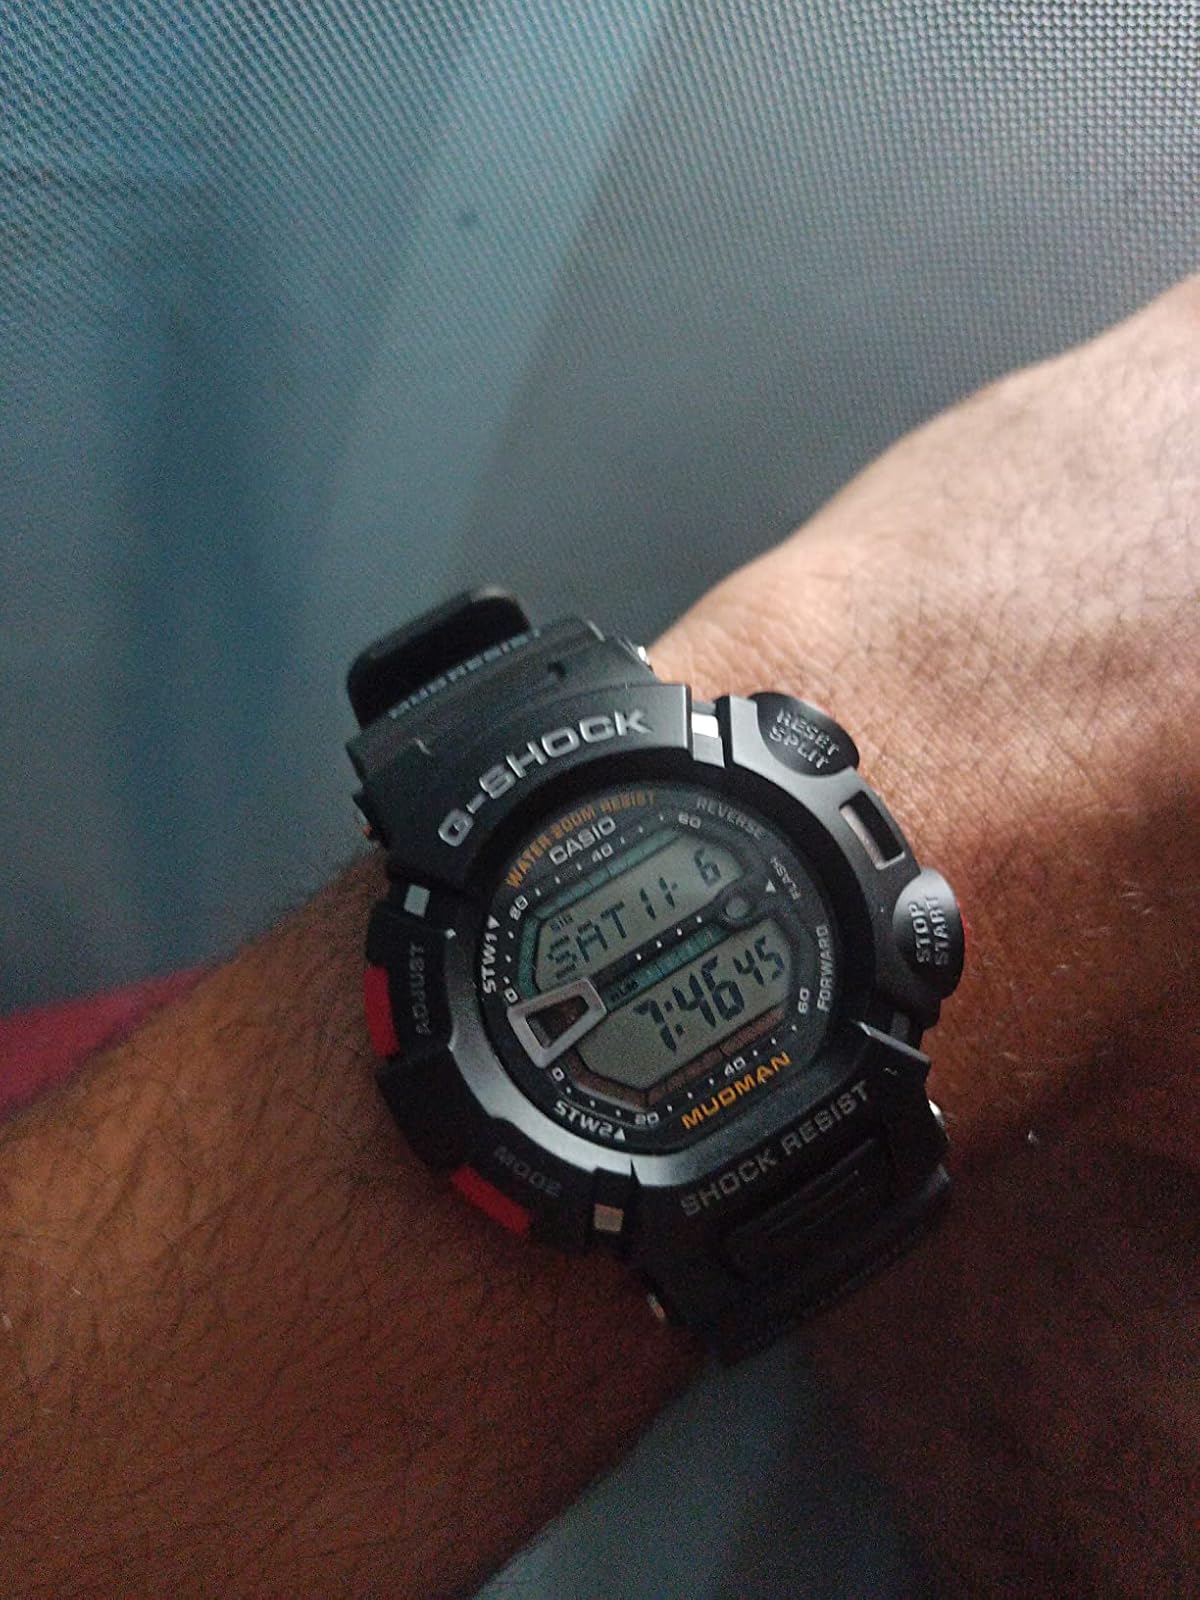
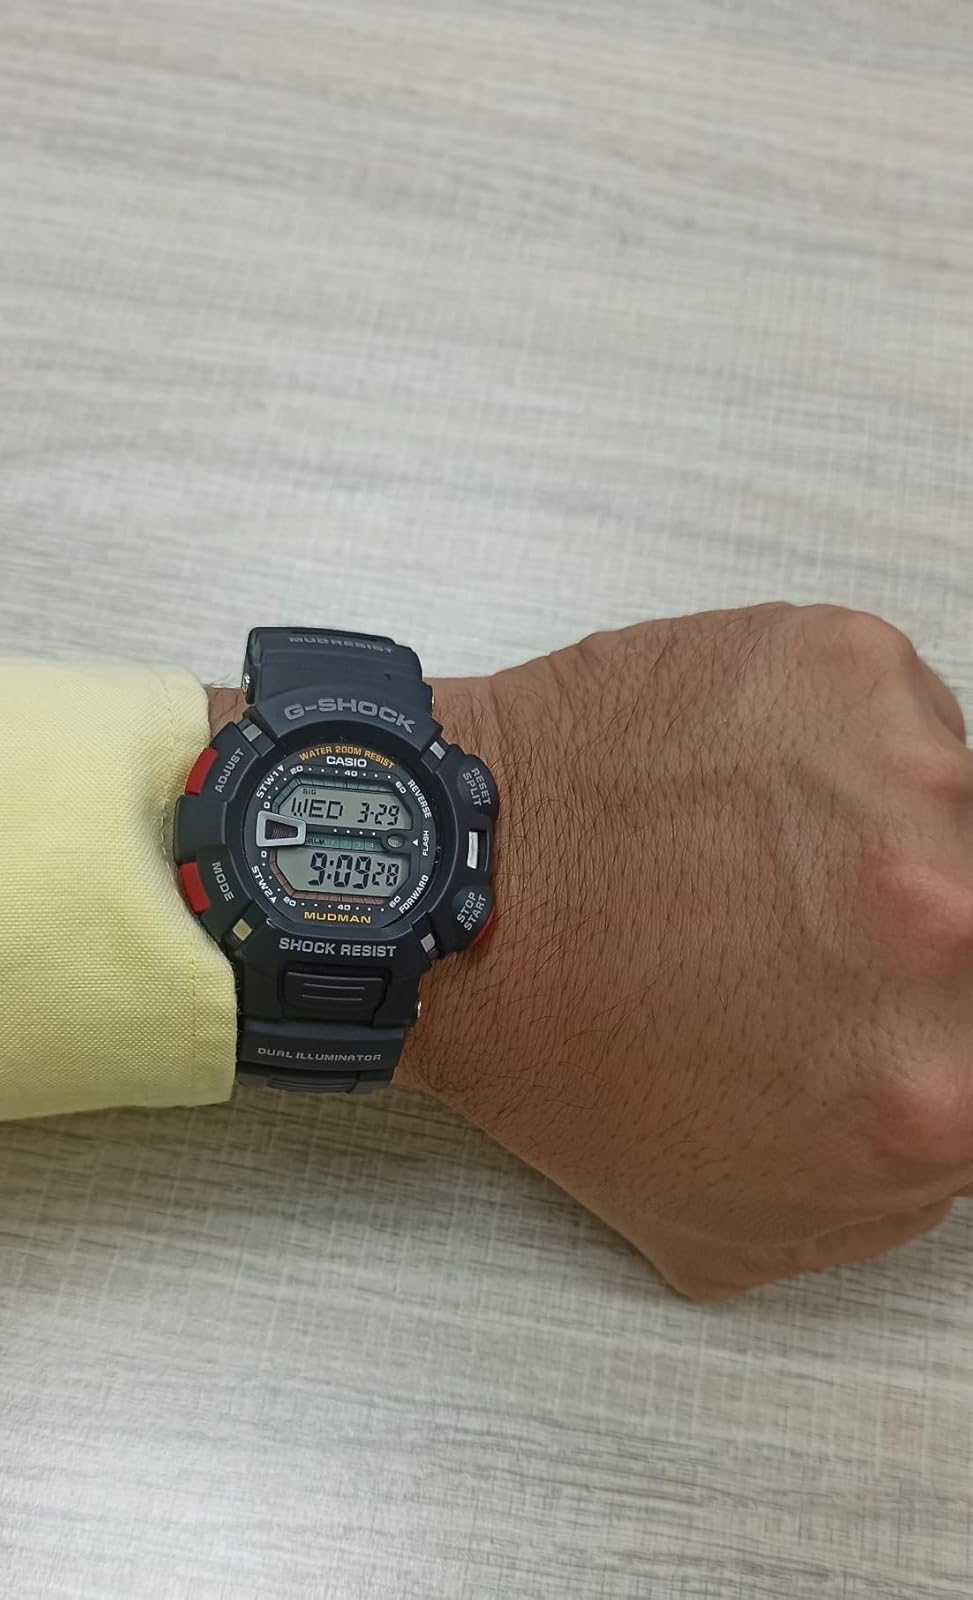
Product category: accessories_watch
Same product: yes